Barry T. Hannon

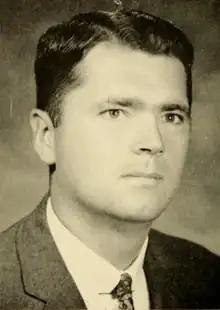
Portrait of Barry T. Hannon

Barry T. Hannon (November 21, 1935 – July 29, 2023) was an American politician. A Democrat, he was a member of the Massachusetts House of Representatives and the Registrar of Deeds for Norfolk County, Massachusetts. He was from Braintree, Massachusetts.